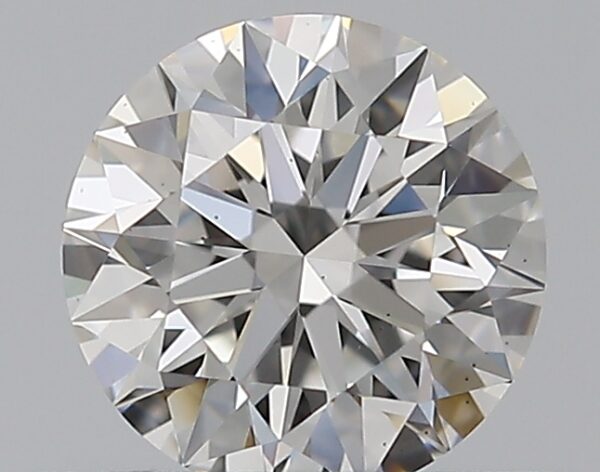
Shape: round
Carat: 0.51
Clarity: VS2
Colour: F
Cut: EX
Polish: EX
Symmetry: EX
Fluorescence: N
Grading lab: GIA
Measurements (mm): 5.08 x 5.1 x 3.18